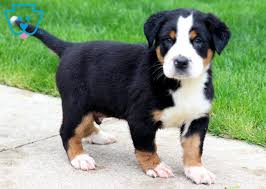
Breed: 237-n000086-Greater_Swiss_Mountain_dog